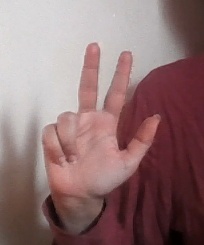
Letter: al